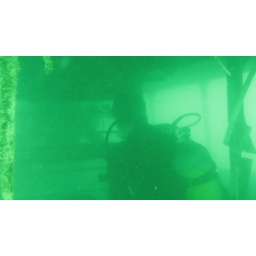
This bus lies in 18m of water